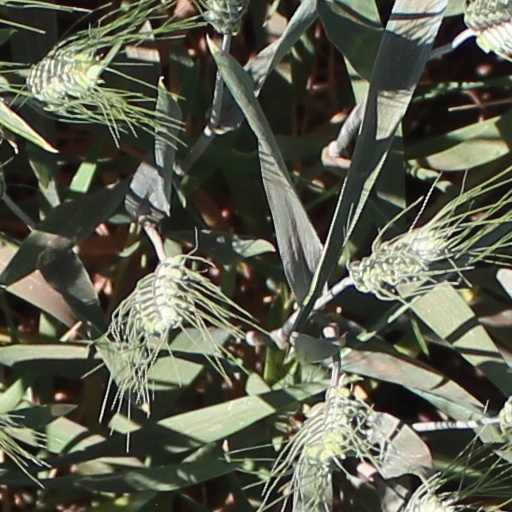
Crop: wheat